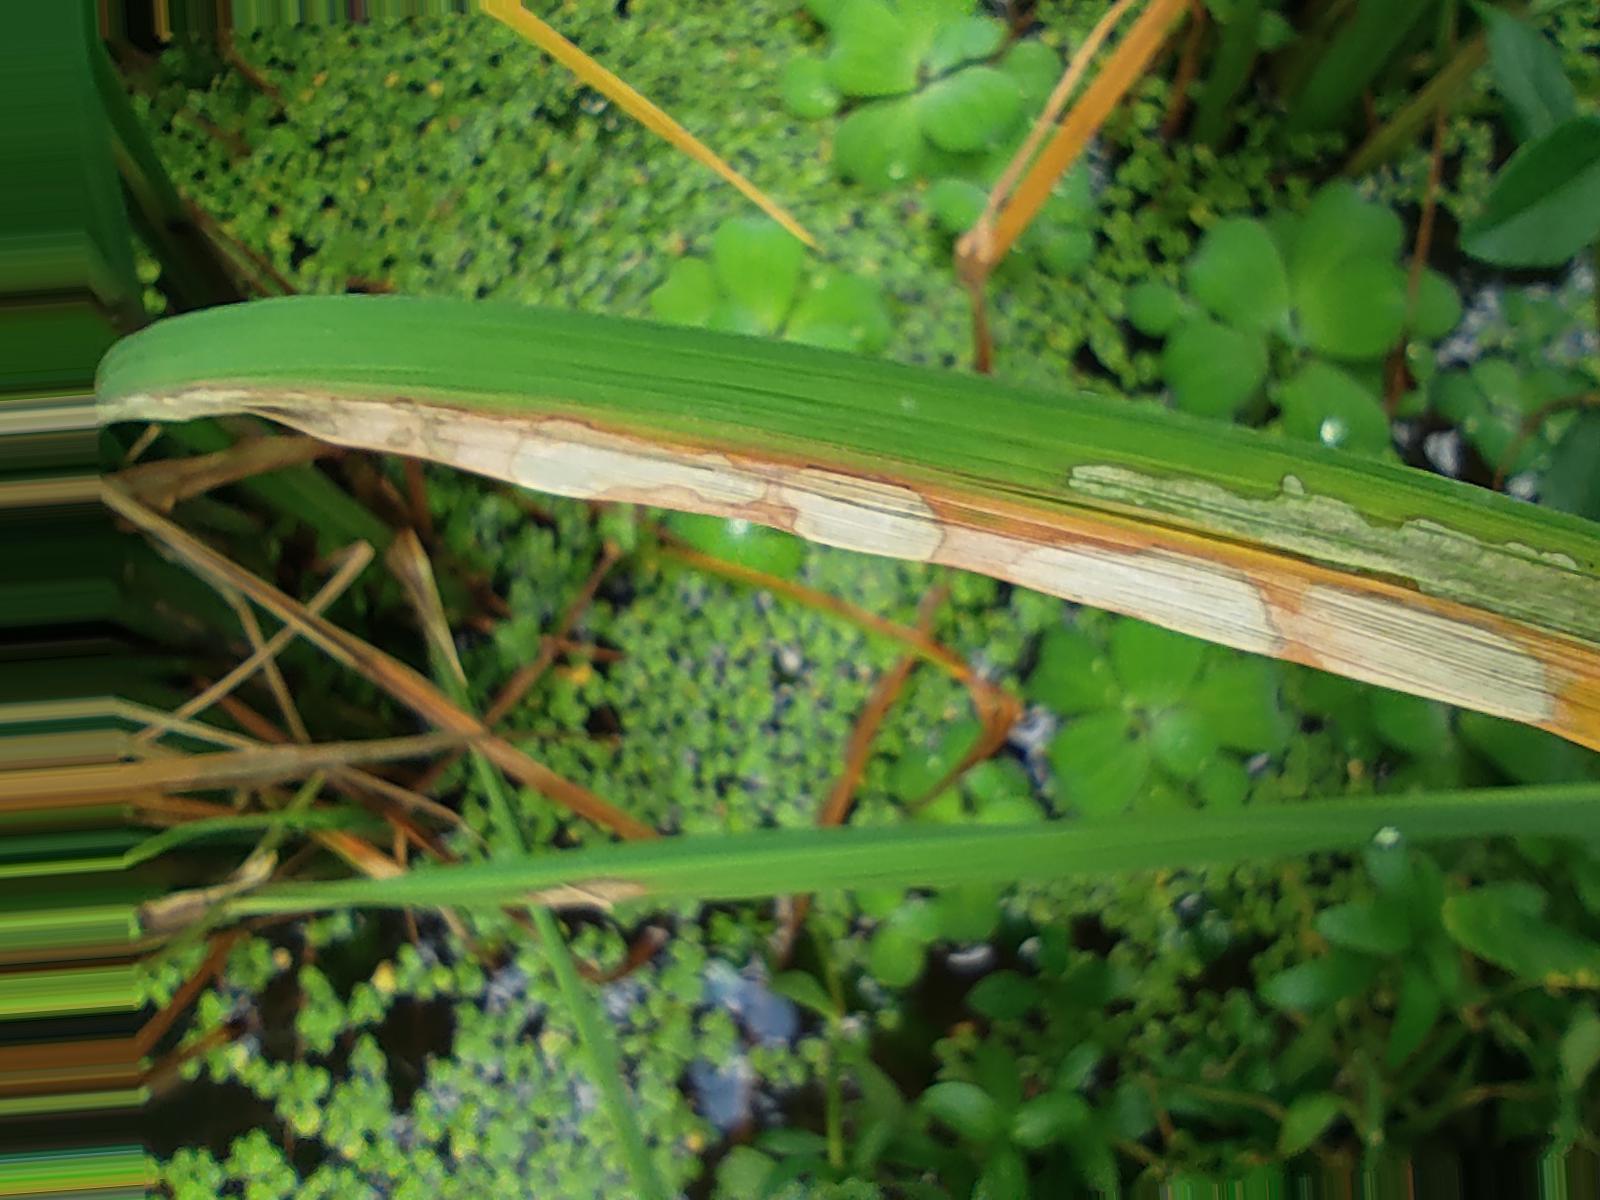
Nhãn: Bệnh Đốm Vằn ( Khô vằn ) ( Sheath Blight )